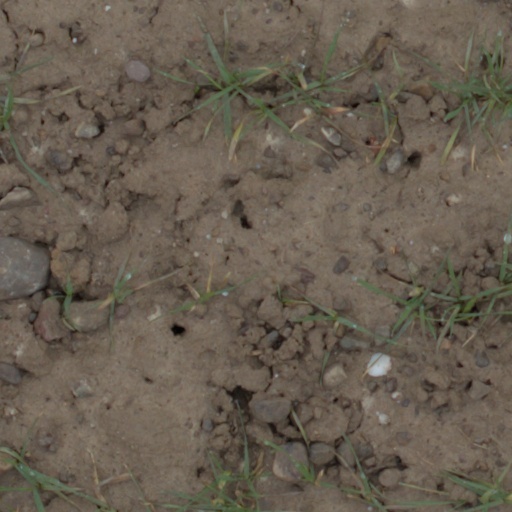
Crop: wheat